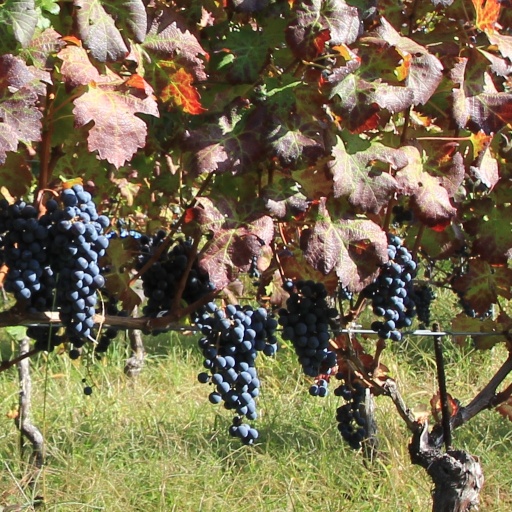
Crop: grape